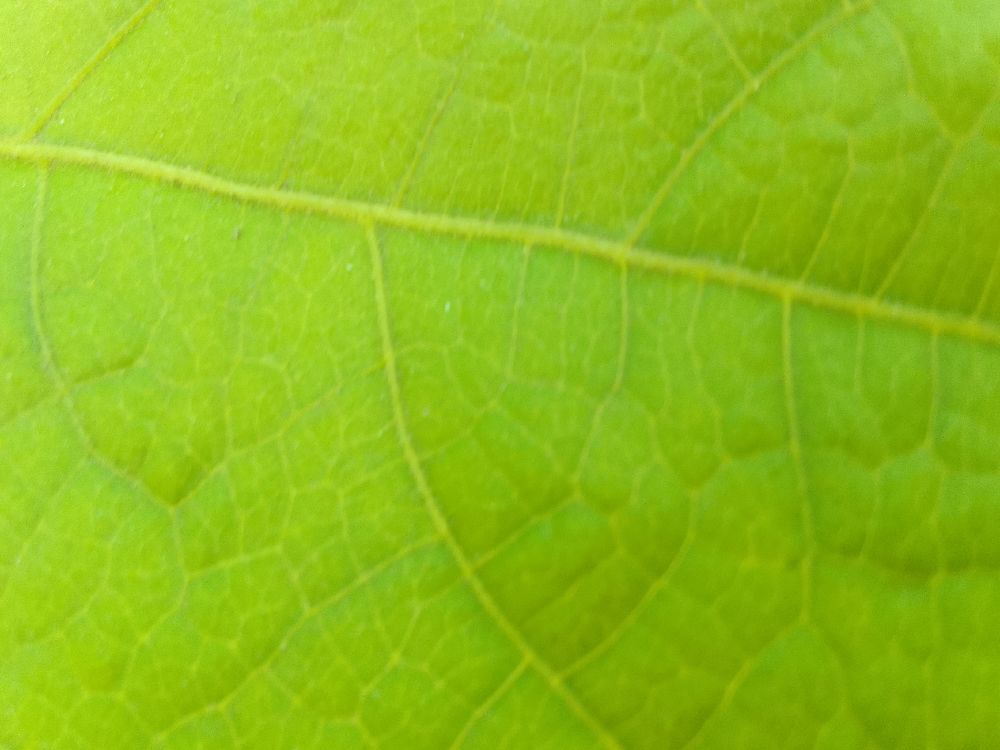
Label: healthy